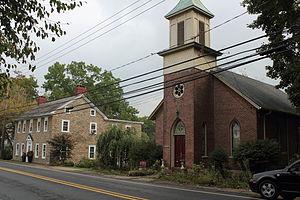
Springfield Township est un township, situé dans le comté de Bucks, en Pennsylvanie, aux États-Unis. En 2010, il comptait une population de 8 692 habitants. Le siège du township est situé à Quakertown.